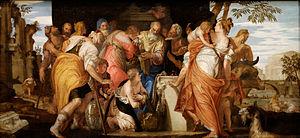
François Victor Eloi Biennourry est un peintre français né le 10 janvier 1823 à Bar-sur-Aube et mort le 11 décembre 1893 à Paris.
Une onction est un geste liturgique cérémonial consistant en une application d'une huile sainte sur une personne ou sur une chose.
Paolo Caliari, dit Véronèse, né en 1528 à Vérone et mort le 19 avril 1588 à Venise, est un peintre vénitien.